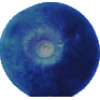
Label: huckleberry